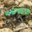
Label: beetle